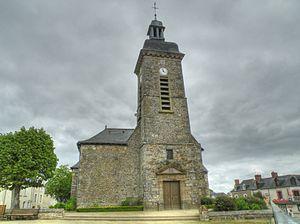
Église Saint-Martin-de-Tours de Nouvoitou